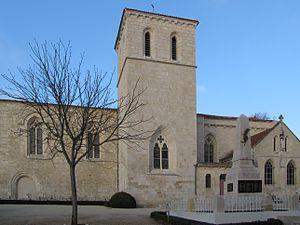
Prieuré d'Auzay
Auchay-sur-Vendée est une commune nouvelle française qui résulte de la fusion — au 1ᵉʳ janvier 2017 — des communes d’Auzay et de Chaix, situées dans le département de la Vendée, en région Pays de la Loire.
La liste des églises de la Vendée recense de la manière la plus complète possible les églises, cathédrale et basiliques situées dans le département français de la Vendée.
Auzay est une ancienne commune française située dans le département de la Vendée en région Pays de la Loire. Le — au 1ᵉʳ janvier 2017 —, elle fusionne avec Chaix pour former la commune nouvelle d'Auchay-sur-Vendée.